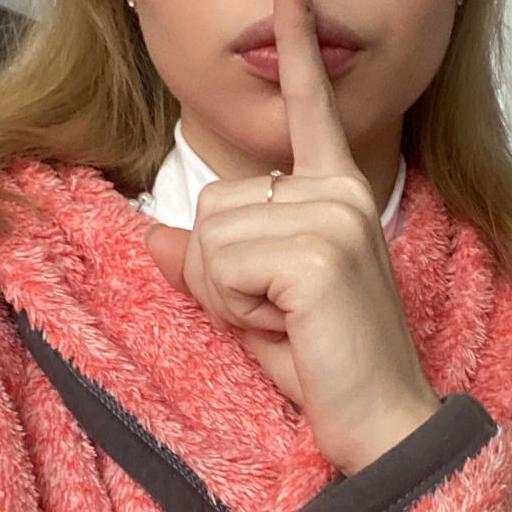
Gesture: mute